Jahlil Tripp

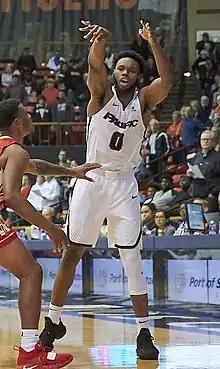
Tripp with Pacific in 2018

Jahlil Tripp (born September 22, 1997) is an American professional basketball player for the Ulaanbaatar TLG of The League. He played college basketball for the South Plains Texans and the Pacific Tigers.